Malaysians of Indian descent in Penang

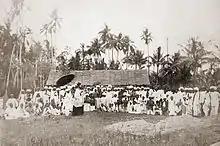
A photo of Rev. Habb preaching to the Indians in Penang, taken by Kristen Feilberg and exhibited in the 1867 Paris Exhibition.

Already in the 1790s, Francis Light mentions Chulias (that is, people from the Coromandel Coast of India) as shopkeepers and farm labourers in Penang. Light estimated that about two thousand men came to work in this manner each year. however, in contrast to the Chinese, these labourers did not create a permanent settlement in Penang. They would, rather, work long enough to save money and then return to their families in south India. This group of migrants comprised the ‘Adi Dravidas,’ a group of impoverished labourers originating in the hinterlands of the Tamil country and Andhra Desa who, facing insufficient work in their homeland, went abroad for survival.